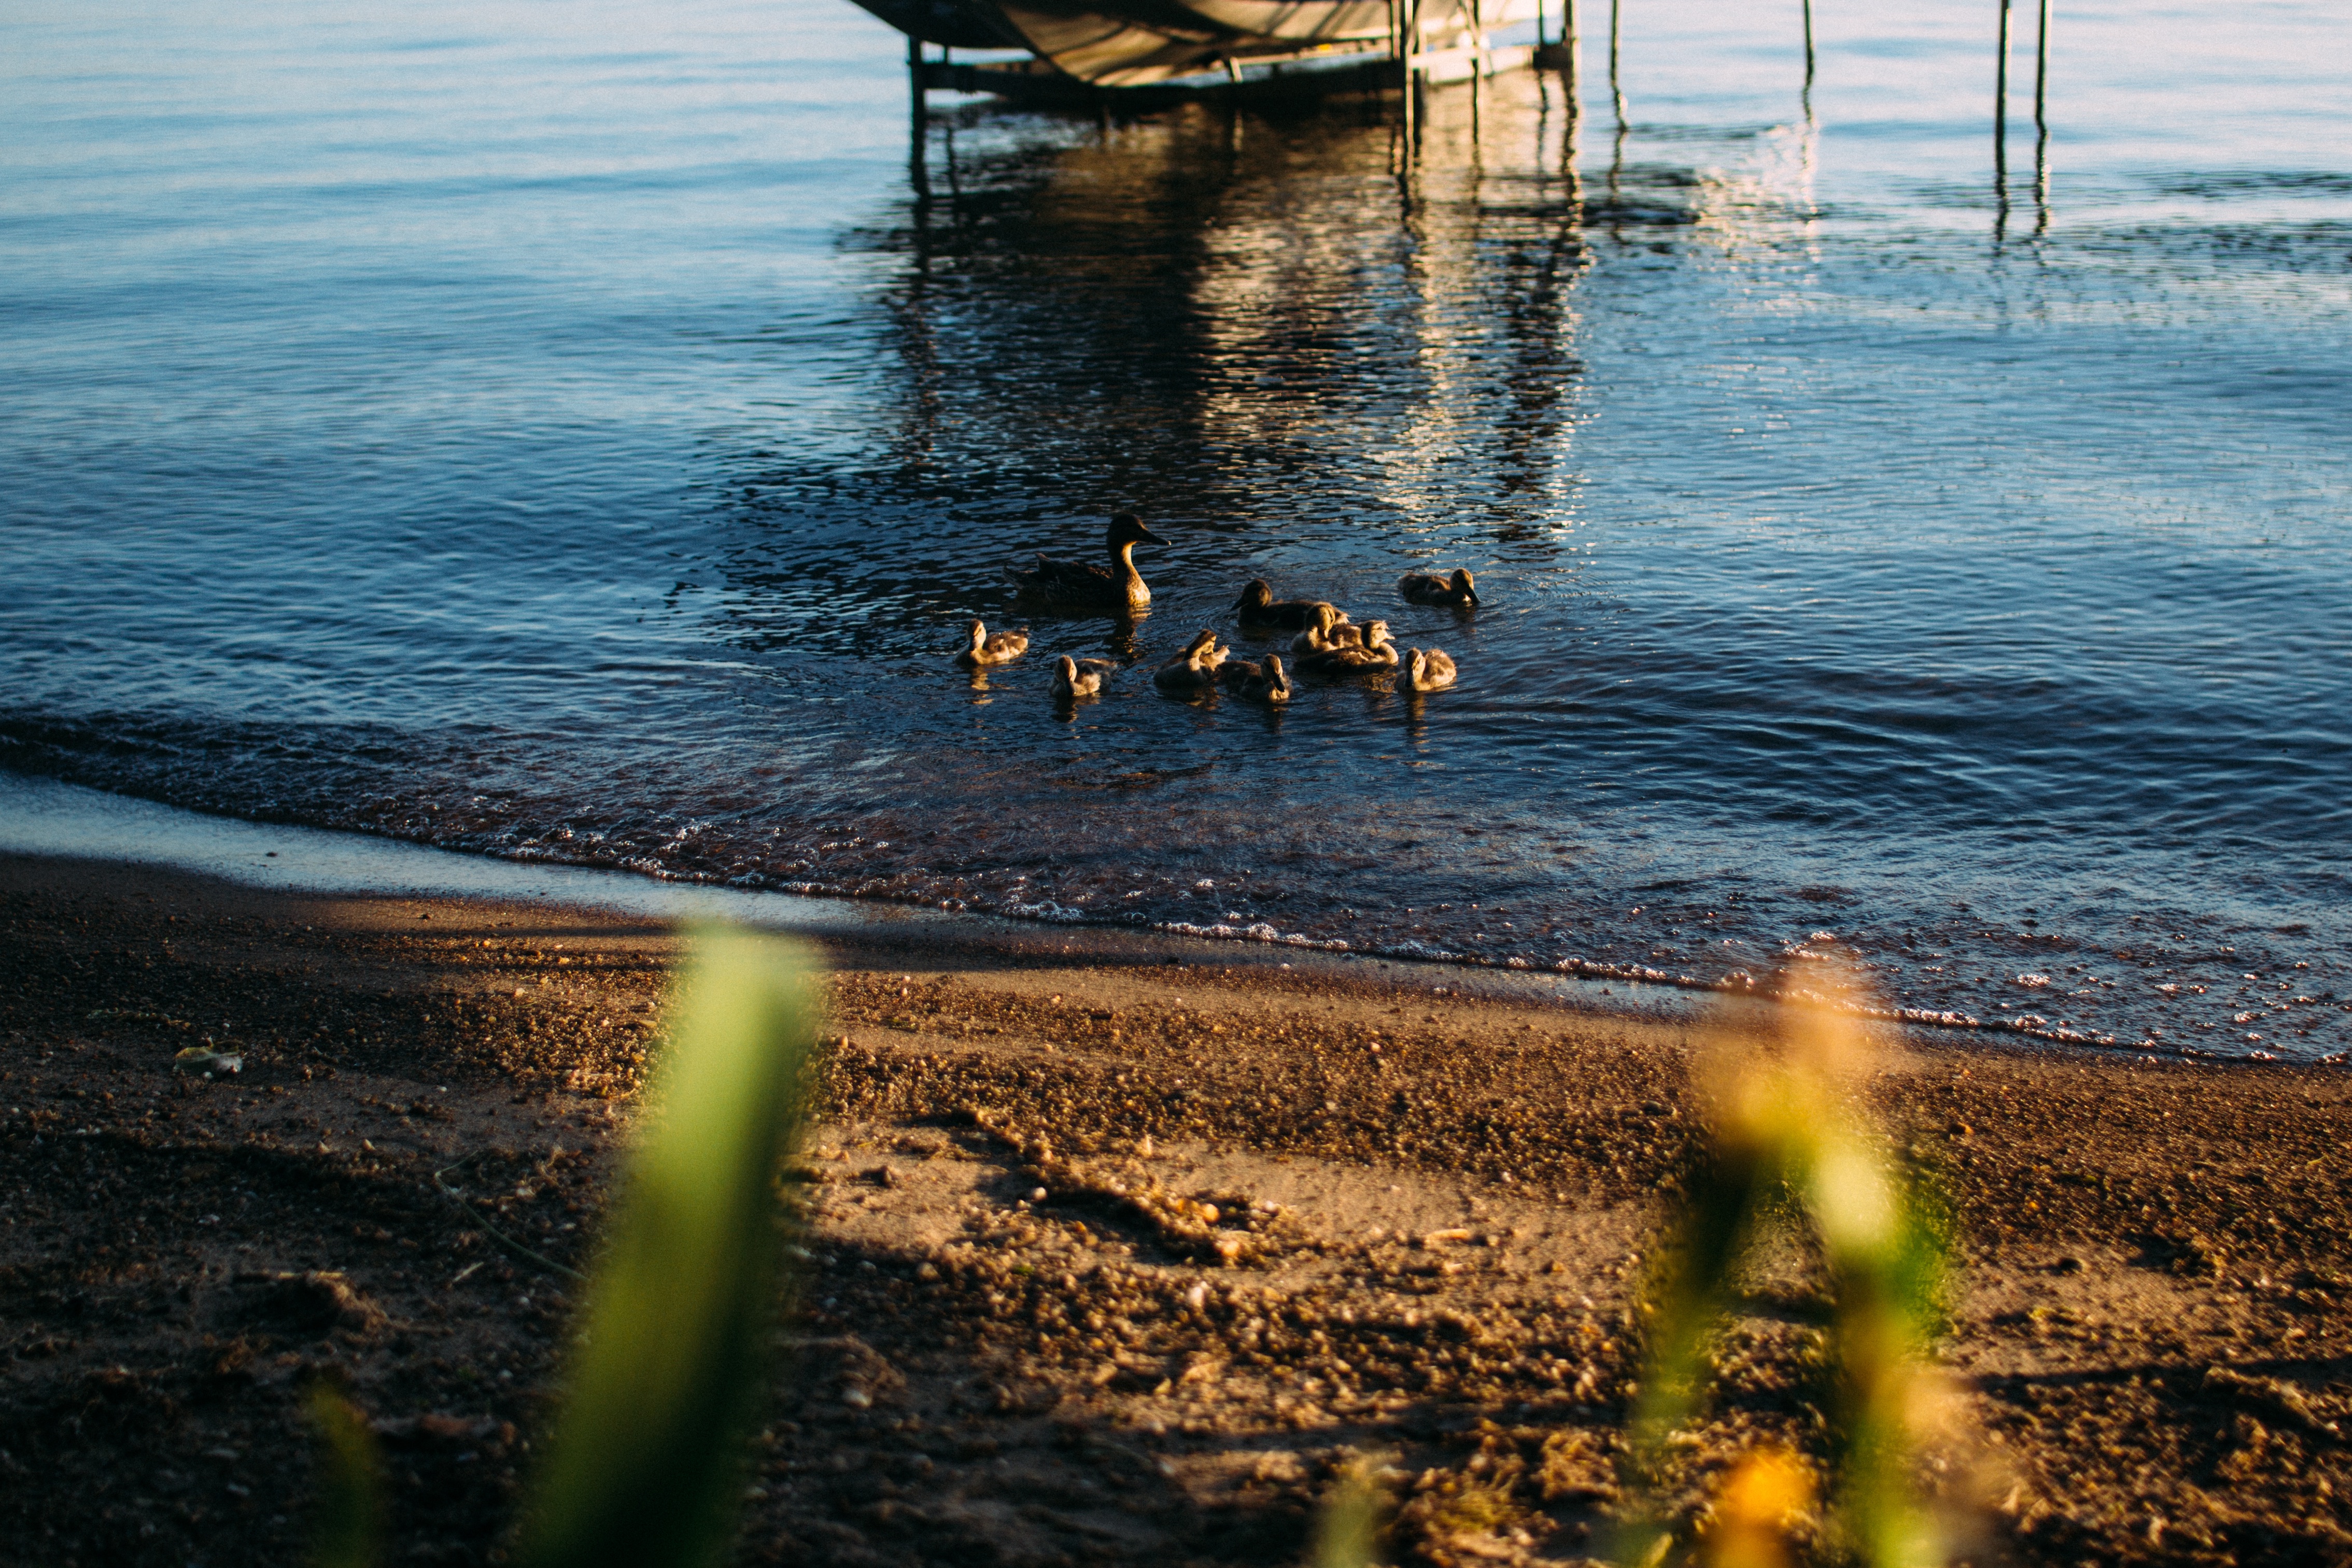
beach, sea, coast, water, nature, rock, ocean, horizon, sunrise, sunset, sunlight, morning, shore, wave, lake, evening, reflection, body of water